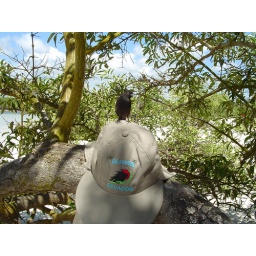
Friendly bird lands on my hat in Galapagos